Pyramid of Khentkaus I

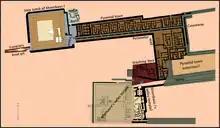
Map of a complex

The tomb, located on the Giza Plateau, was originally believed by some Egyptologists to be a "fourth pyramid of Giza". It was identified as a pyramid by John Shae Perring and Colonel Howard Vyse who visited the site in 1837–1838. The site was visited the following year by Karl Richard Lepsius, on sponsorship from King Frederick William IV of Prussia. He believed the tomb was a private one, and designated it "100" on his map. In 1912, Uvo Hölscher identified the structure as "the unfinished pyramid of Shepseskaf". George Andrew Reisner identified it as a king's pyramid, believing it to be an incomplete construction of Shepseskaf, in "Mycerinus, the temples of the third pyramid at Giza" (1931). In 1932, Selim Hassan was able to demonstrate that the tomb belonged to Khentkaus I. The name and titles of the queen were found inscribed on blocks of red granite from the doorjambs of the chapel. Hers was the last royal monument built on the plateau.